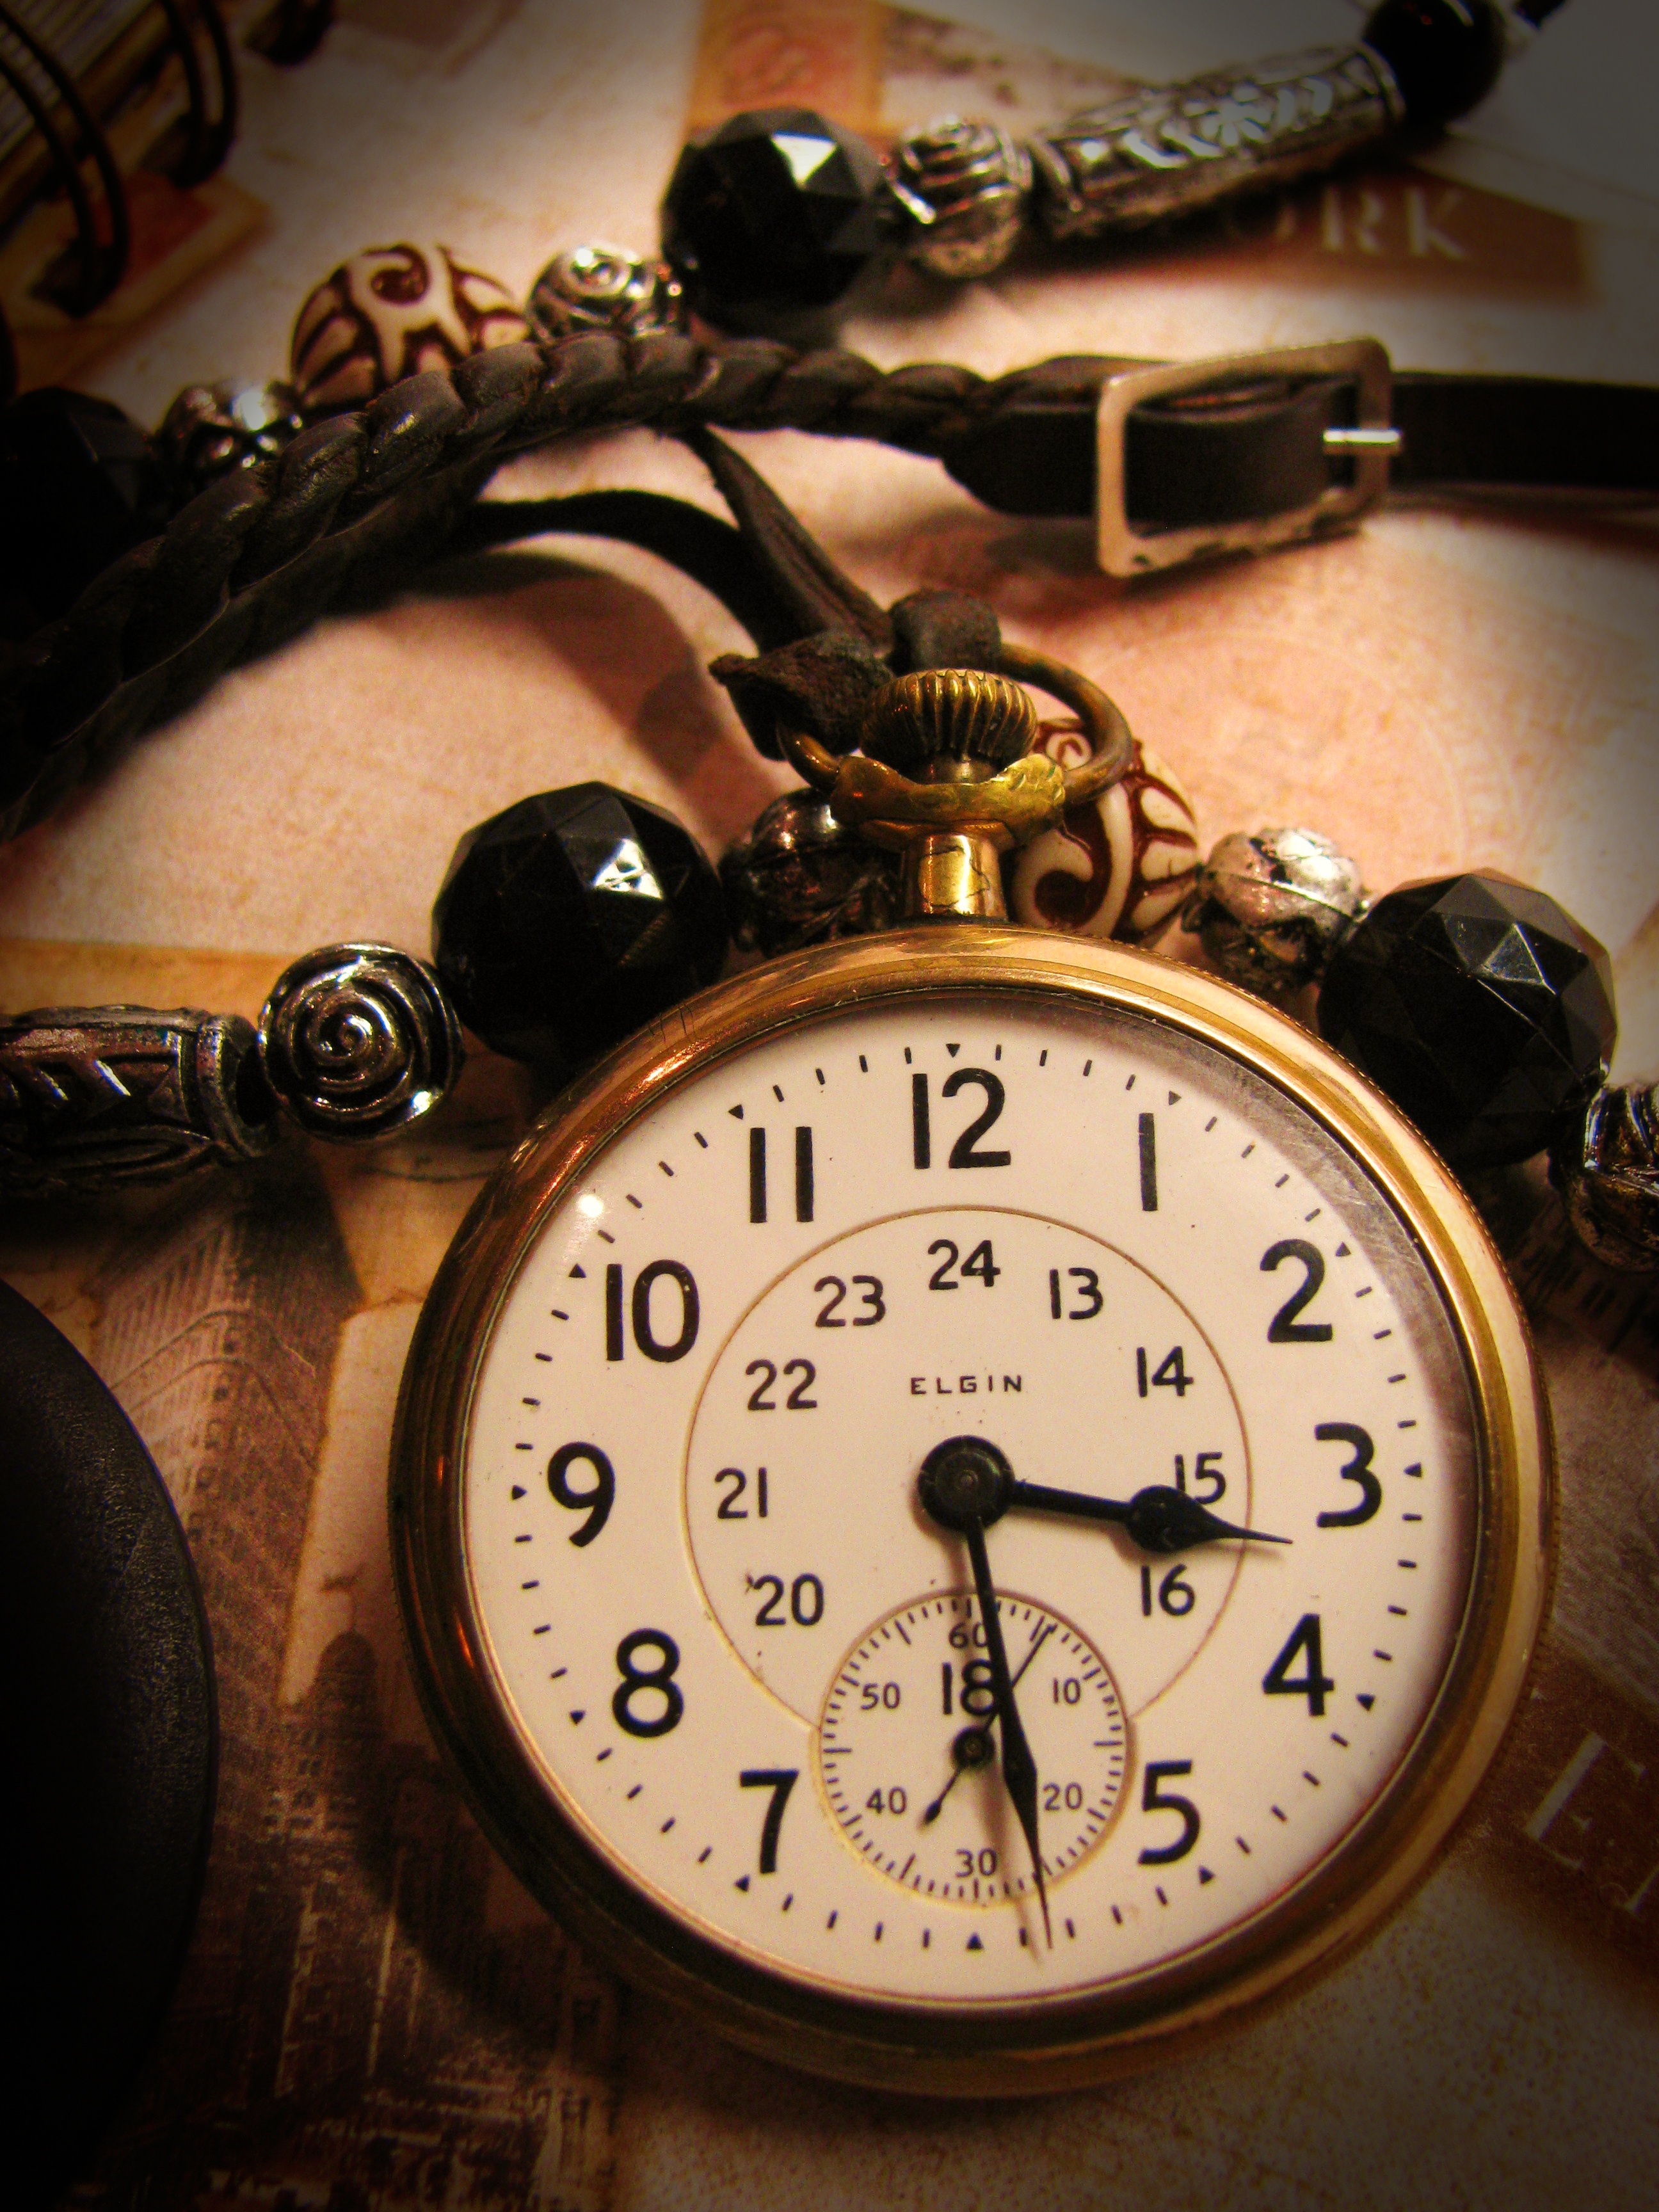
watch, hand, antique, clock, time, train, business, strap, pocket